Tamago kake gohan

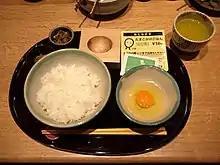
Rice and egg prior to mixing

A raw egg is mixed with a bowl of Japanese rice. The rice can be cold, freshly cooked, or reheated. The egg may be broken directly into the rice bowl (either before or after the rice is added), or beaten in a separate bowl beforehand. Some people make a well in the mound of rice to pour the egg into.